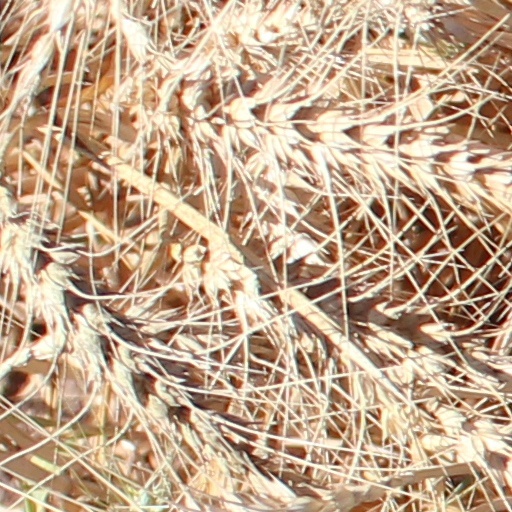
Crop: wheat